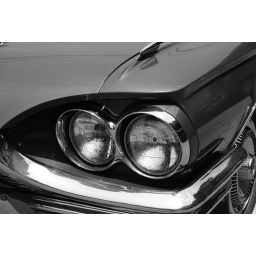
65 Ford Thunderbird in black and white